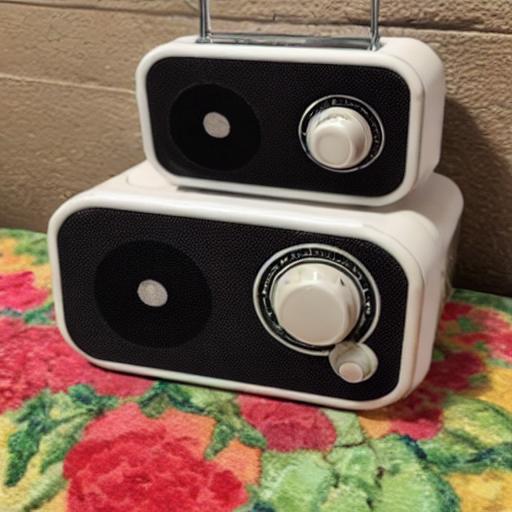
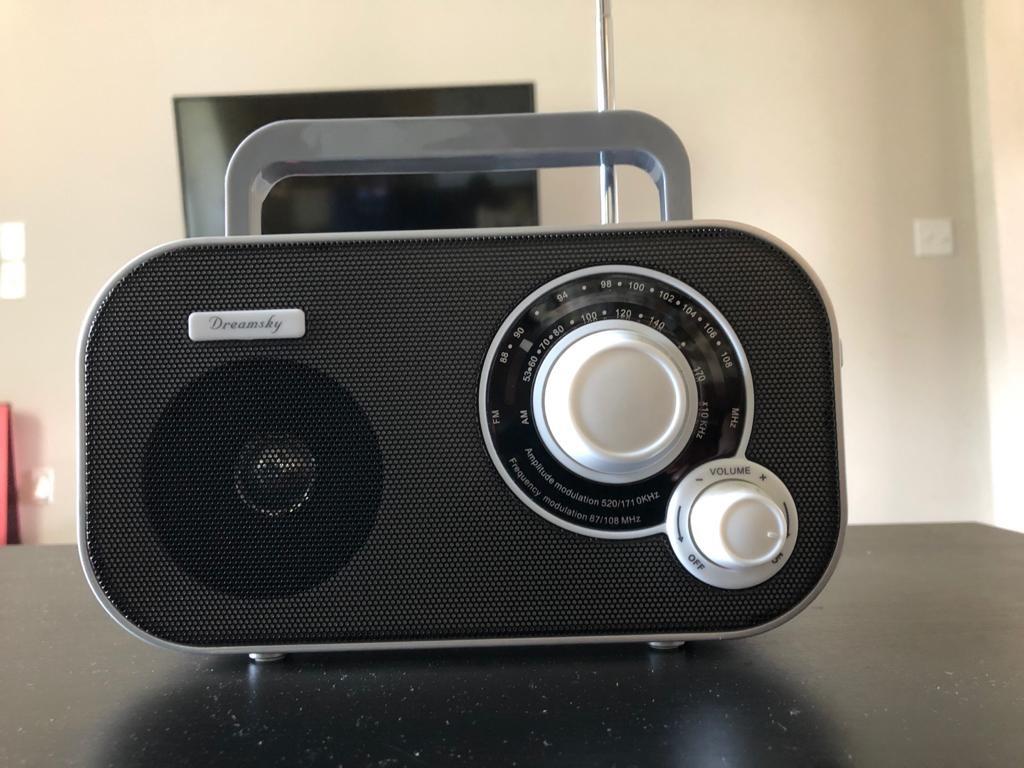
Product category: radio
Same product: no